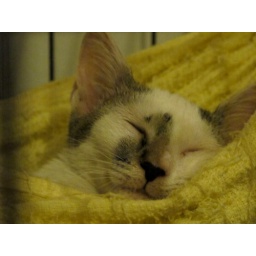
Porridge sleeping in her hammock when she was being fostered by us during her rehabilitation from cat flu'